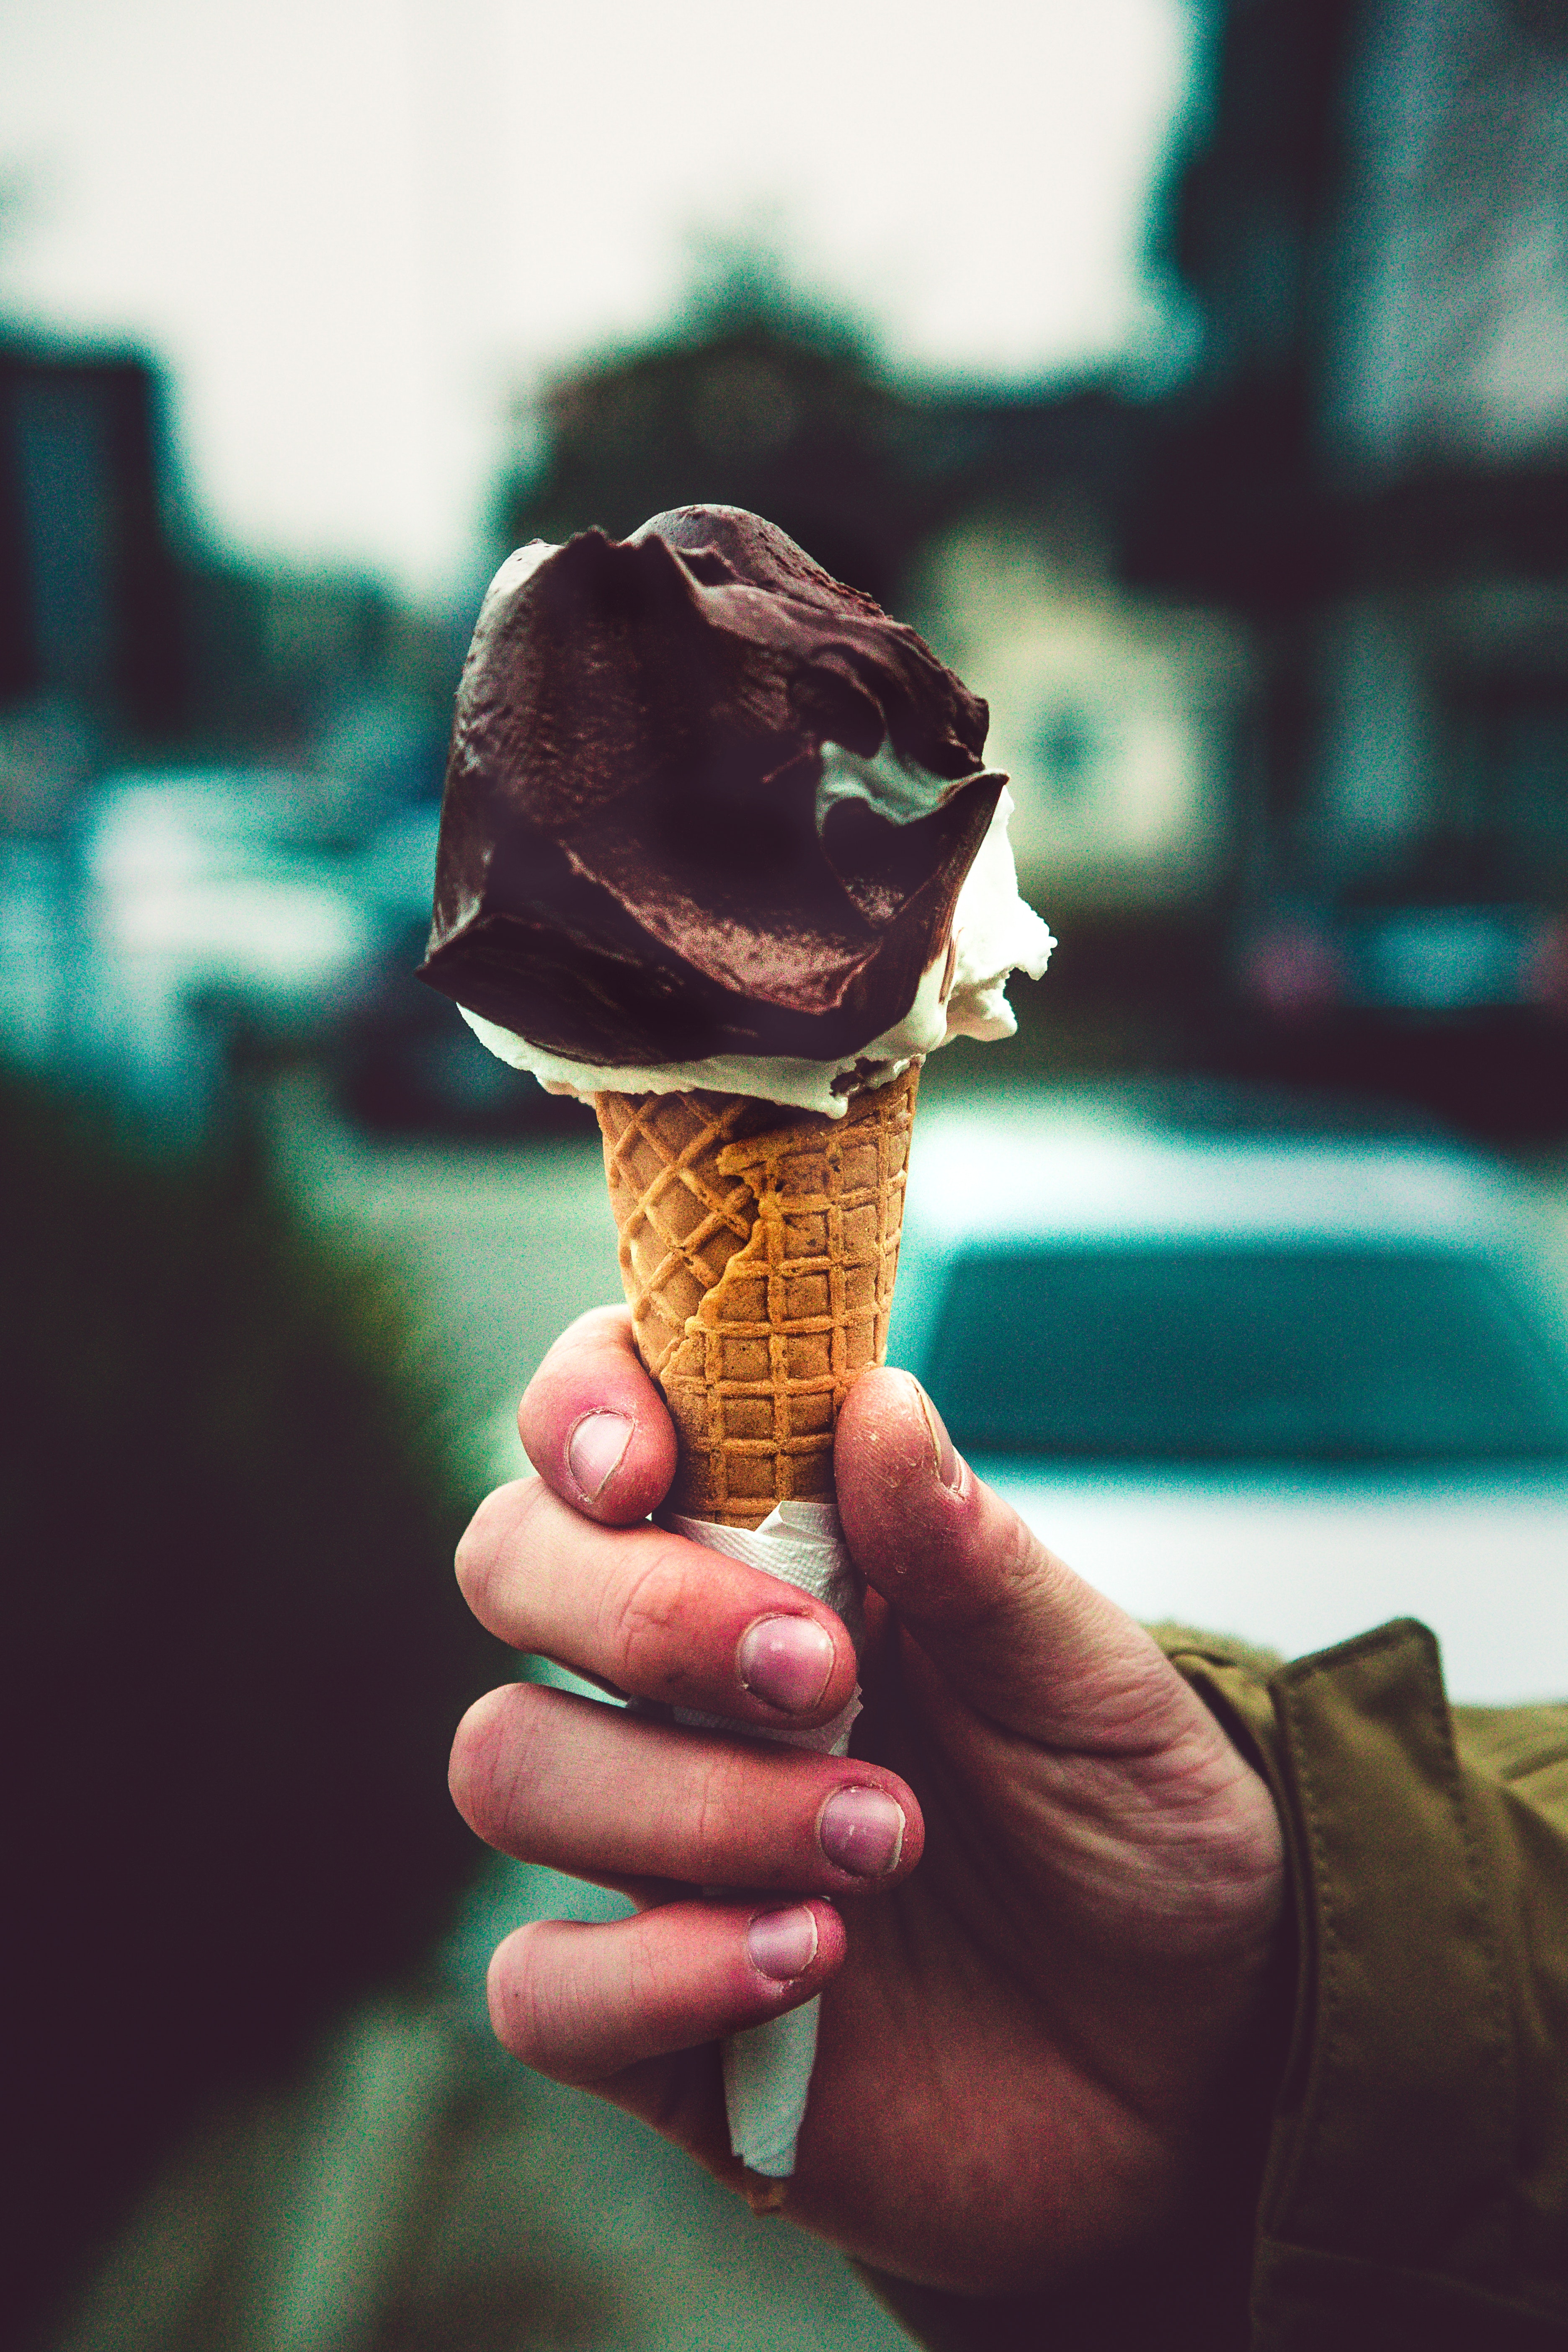
ice cream cone, dondurma, gelato, frozen dessert, ice cream, food, dessert, chocolate ice cream, sorbetes, dairy, sweetness, cuisine, chocolate, dish, Soft Serve Ice Creams, ingredient